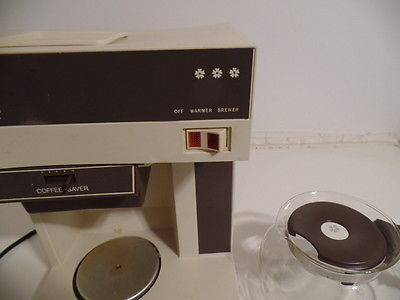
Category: coffee maker